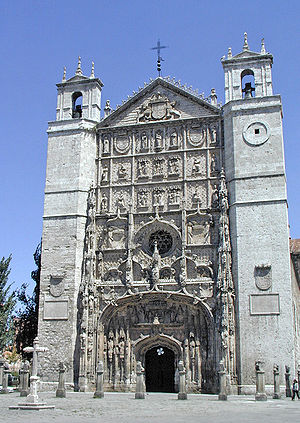
Valladolid
Valladolids San Pablo, august 1999.
Valladolid er en stor by i det centrale Spanien. Byen gennemløbes af floden Pisuerga og er hovedstad i Castilla y León og i provinsen Valladolid. Indbyggertallet er 298.412.